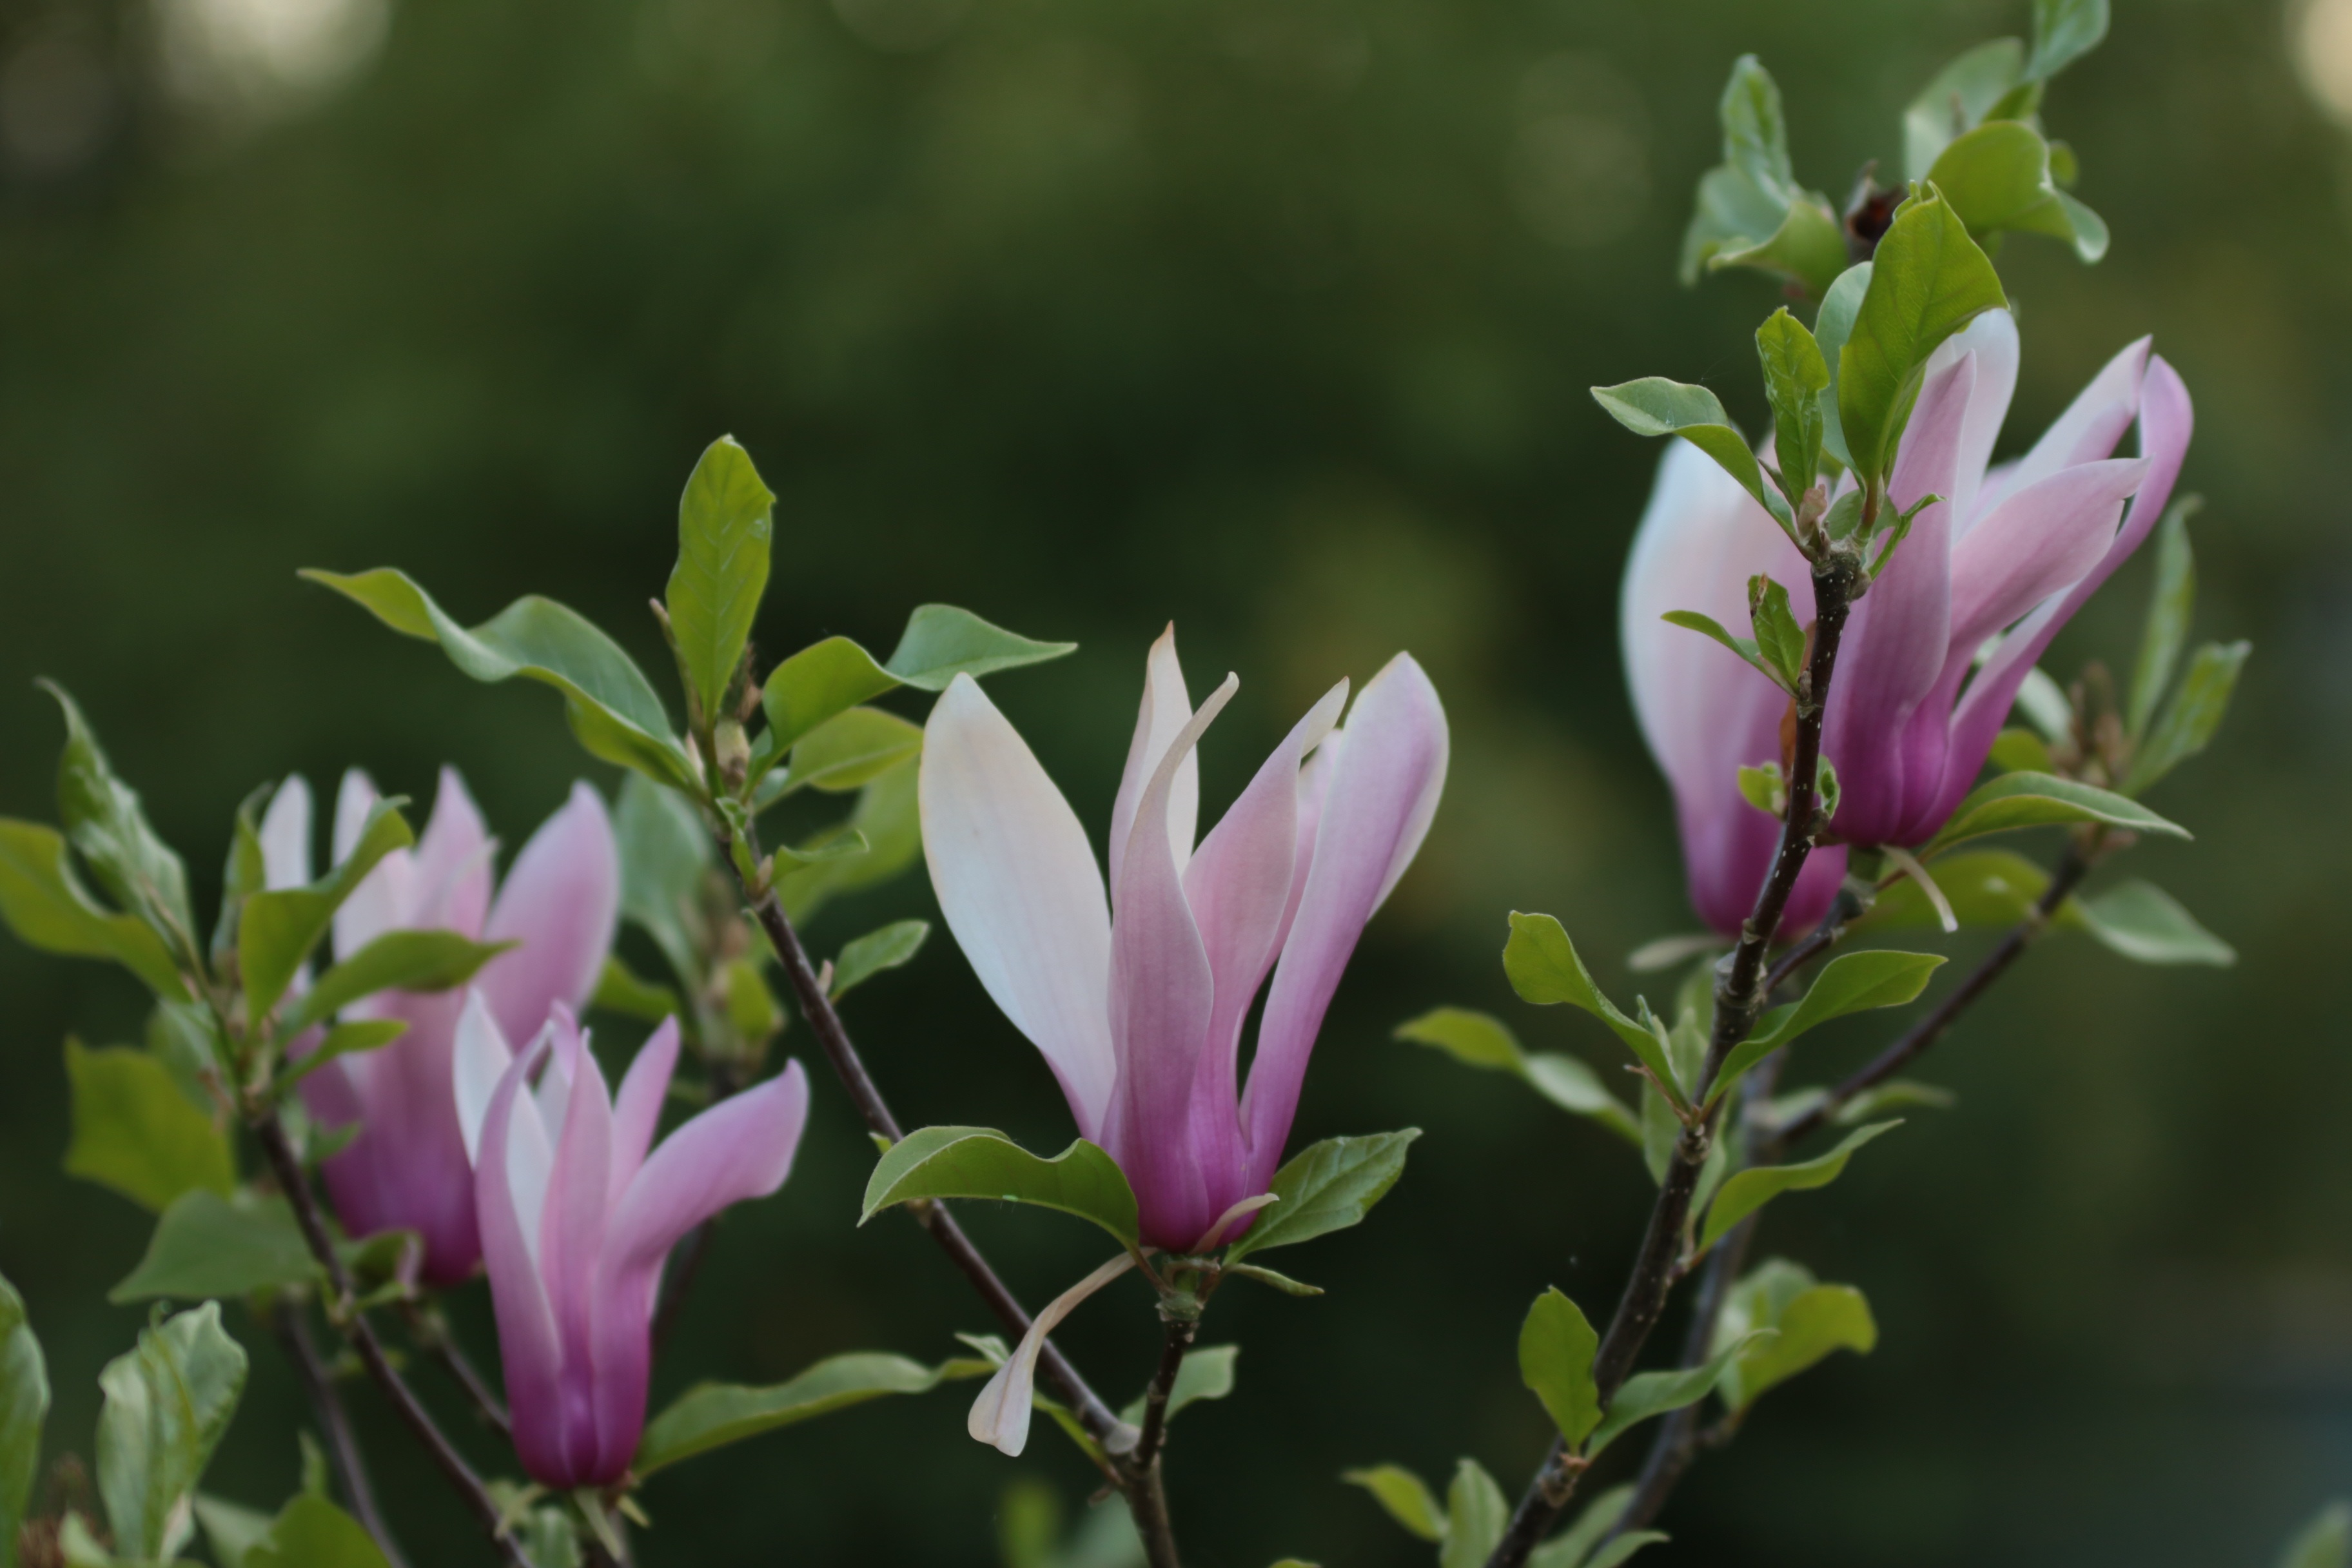
nature, branch, blossom, plant, flower, purple, petal, botany, flora, wildflower, petals, shrub, rhododendron, magnolia, flowering, macro photography, flowering plant, woody plant, land plant